John Frizzell (composer)

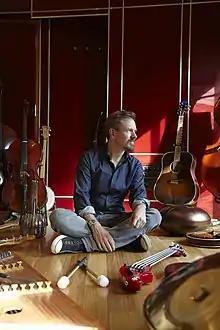

John Frizzell (born 1966) is an American film and television composer, known for his work with Mike Judge. He scored Judge's films "Beavis and Butt-Head Do America", "Office Space" and "Beavis and Butt-Head Do the Universe" (2022), and he supplied the music for Judge's television sitcom "King of the Hill". Frizzell also gained notice for his score to "Crime of the Century" in 1996, followed by "Dante's Peak" and "Alien Resurrection" in 1997.